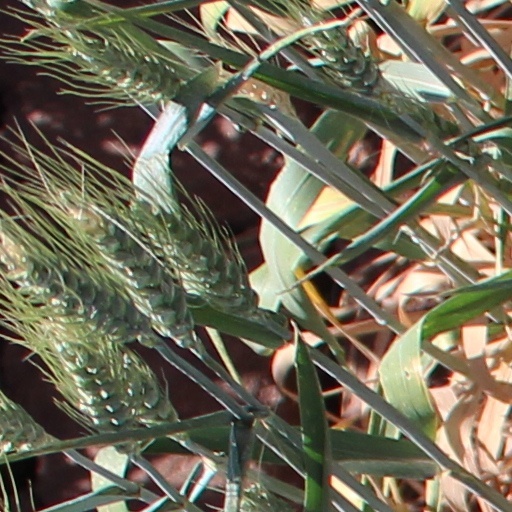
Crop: wheat